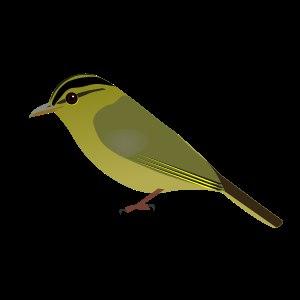
De nouvelles espèces vivantes sont régulièrement définies chaque année.